Penarth

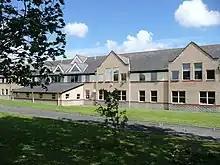
Stanwell School

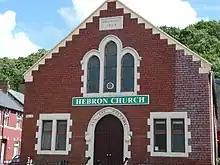
Hebron Church

Cosmeston Lakes Country Park has been a popular attraction, throughout the years since it was developed in 1970. Apart from the lake and a wide range of water fowl there are acres of pleasant walks in woodlands and on the heath. Cosmeston Medieval Village is open daily and features historical re-enactments during the summer weekends and on bank holidays. The reconstruction of the historical village has been described as the best of its kind in Britain. Turner House Gallery is located at the top end of Plymouth Road and is the exhibition pace for Ffotogallery the national photography development agency for Wales. It features regular exhibitions of photography, video and new media art. The gallery was opened in 1888 by local resident, James Pyke Thompson, originally to house his personal art collection. There is also a small art gallery located at the "Washington Buildings", a tastefully converted 1930s art deco cinema in the front.